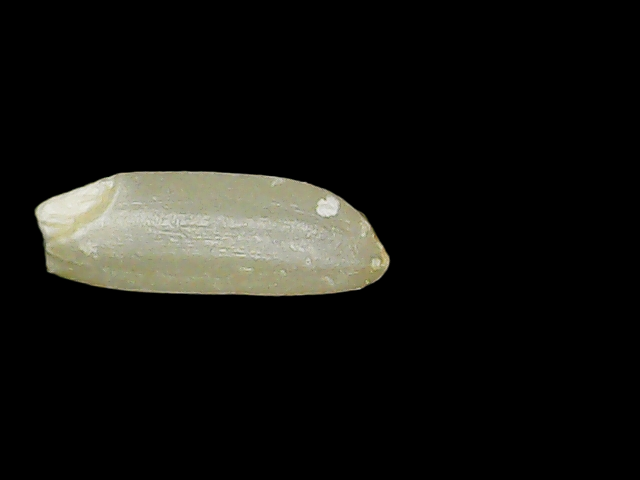
Rice variety: Binadhan12